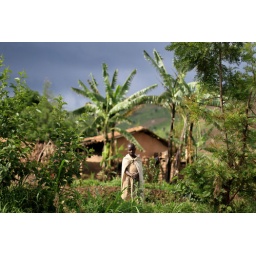
A child watches over a mountain road in Rwanda, while dark clouds indicate the coming storm.